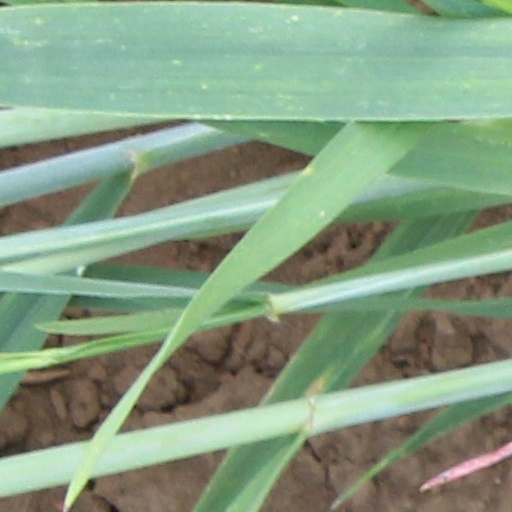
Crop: wheat